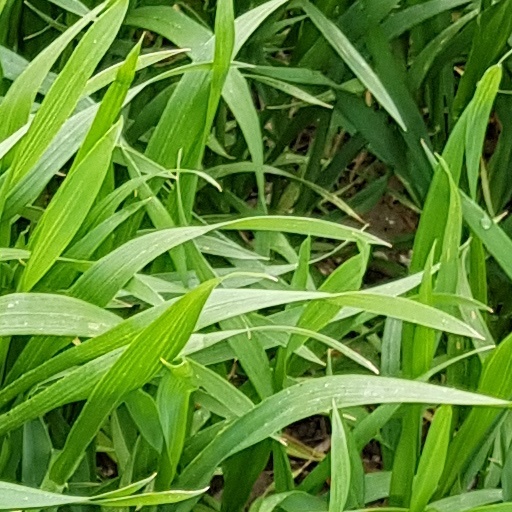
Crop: wheat